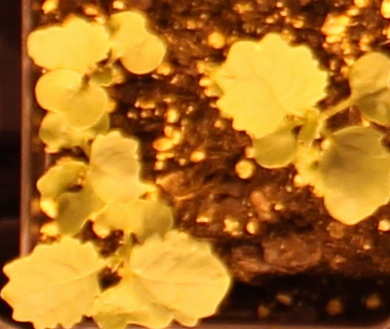
Label: Canola